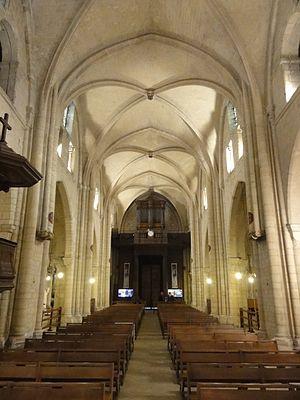
Nef, vue vers l'ouest.
L’église Saint-Pierre de Montmartre est une église paroissiale catholique romaine située dans le 18ᵉ arrondissement de Paris, au sommet de la butte Montmartre, au nᵒ 2 rue du Mont-Cenis, à l'ouest de la basilique du Sacré-Cœur.